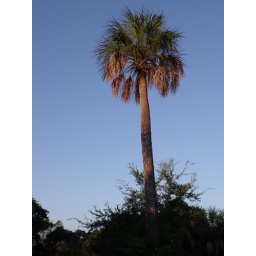
orange palm tree against the glorious blue sky